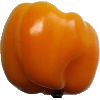
Label: yellow_pepper